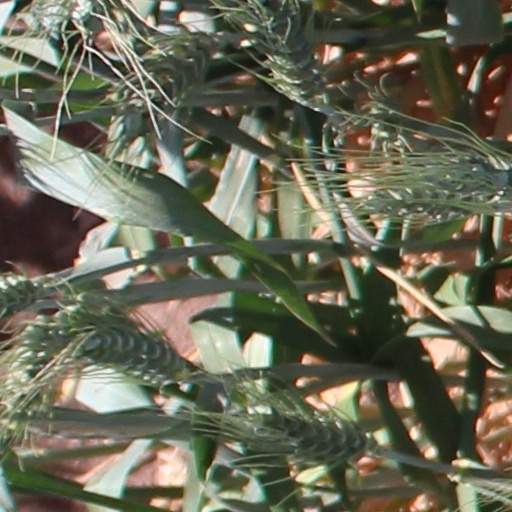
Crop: wheat